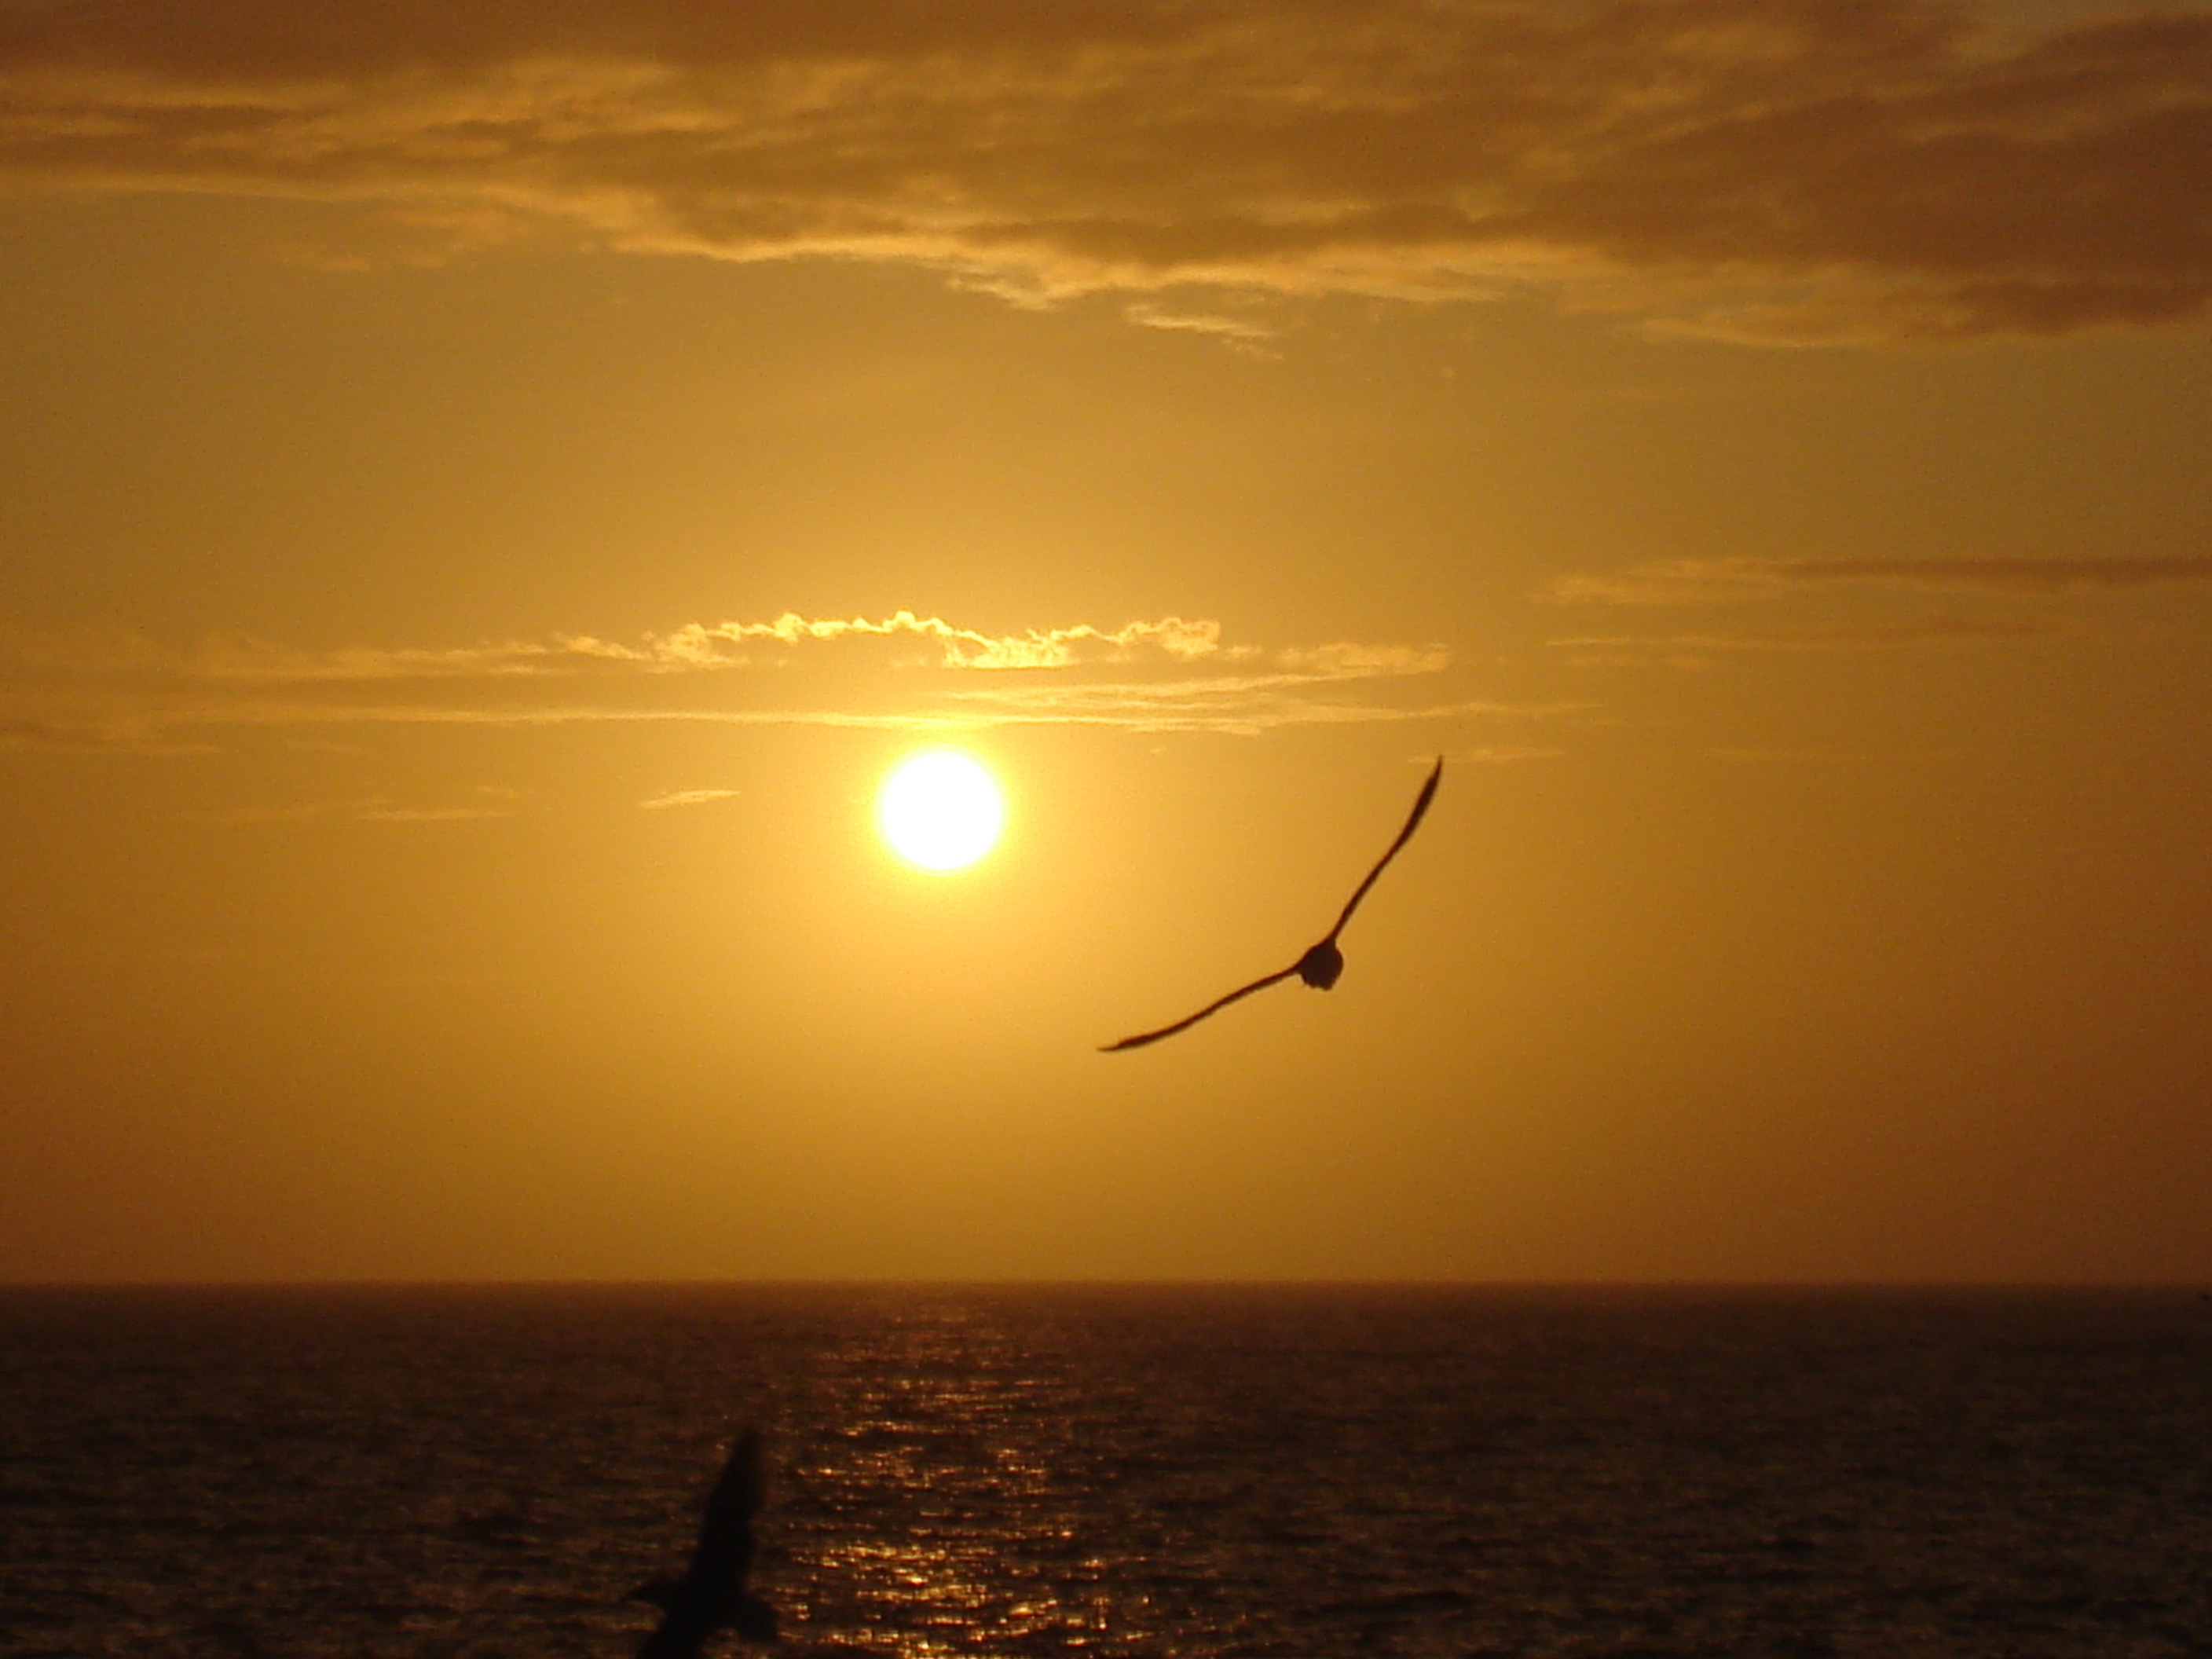
sea, coast, nature, ocean, horizon, bird, sky, sun, sunrise, sunset, sunlight, air, morning, view, dawn, flying, dusk, environment, evening, freedom, beauty, afterglow, atmospheric phenomenon